Curb your dog

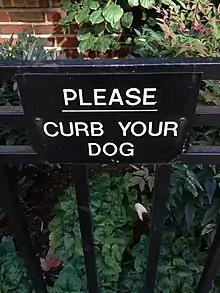
Curb your dog sign, Gramercy Park, 2013

In New York City from the 1930s to 1978, before citywide pooper-scooper laws were enacted, street signs were put in place encouraging citizens to "curb" their dogs - defecate in the edge of the street, near the curb and in "the gutter", rather than on the sidewalk.